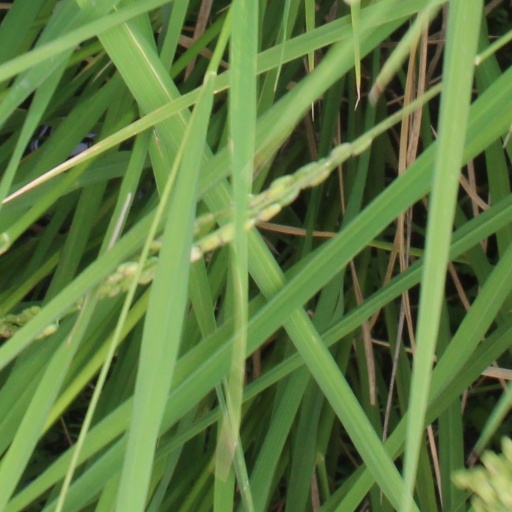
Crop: rice